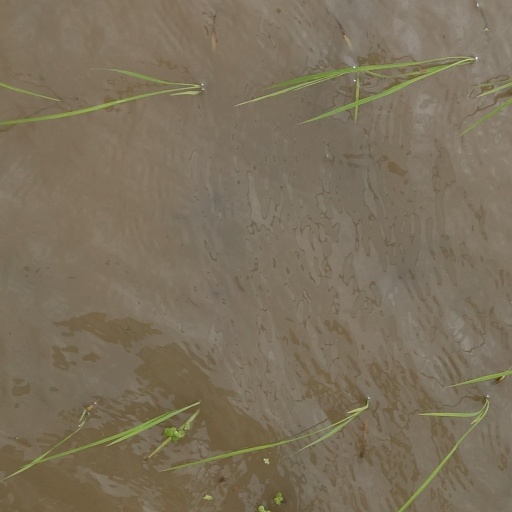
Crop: rice